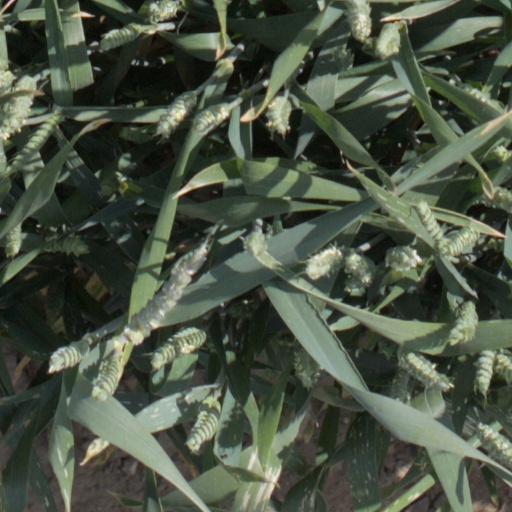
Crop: wheat